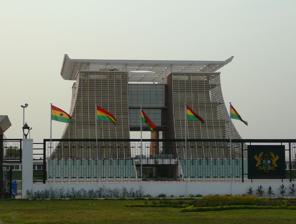
Building: Jubilee House
Country: Ghana
Year built: 2008
Official residence and office to the President of Ghana For other uses, see Flagstaff House (disambiguation) . Jubilee House Jubilee House and Presidential Palace Former names Flagstaff House Alternative names Golden Jubilee House General information Location Accra , Ghana Inaugurated November 2008 Cost $ 35–50 million Owner Government of Ghana Jubilee House is the presidential palace in Accra that serves as a residence and office to the President of Ghana . Jubilee House is built on the site of a building that was constructed and used for administrative purposes by the British Gold Coast Government. The previous seat of government of Ghana was Osu Castle . It was named Golden Jubilee House by President John Agyekum Kuffour in November 2008 to coincide with the 50th year of Ghana's independence.  It has since reverted to Jubilee House. It has previously been known as The Flagstaff House . History The Flagstaff House, as it was previously known, was reconstructed and inaugurated by the government of John Agyekum Kufour with the name Golden Jubilee House in November 2008 when construction was about 70%–80% completed. In January 2009, the incoming government of President John Atta Mills moved the office of the president back to Osu Castle and later changed the sign in front of the building back to its original name claiming that the previous government had not used a Legislative Instrument to effect the change as required by law. The Mills government was in turn criticized that the name Flagstaff House which was given to the building by the British Gold Coast government glorifies Ghana's Gold Coast past. The seat of government was moved back to Flagstaff House in January 2013 by John Dramani Mahama . Construction cost The original budget for the reconstruction of $30m was a grant from the Indian government . However, BBC journalist David Amanor reported the construction may have cost as much as $45–50m. Building of the palace was overseen by an Indian contractor who used Ghanaian sub-contractors. Notable events On 24 February 1966, soldiers stormed Flagstaff house as part of a military coup ousting Ghana's First President Kwame Nkrumah in a coup supported by the CIA . In 2002, thousands of Liberian women led by Leymah Gbowee staged a silent protest outside the previous presidential palace in Accra and demanded a resolution to the country's civil war. Their actions brought about an agreement that achieved peace in Liberia after a 14-year civil war. The story is told in a 2008 documentary film called Pray the Devil Back to Hell On 4 June 2017, President John Dramani Mahama took then President-elect Nana Akufo-Addo on a tour of the Jubilee house. On 26 July 2017,  Mrs. Marie-Louise Coleiro Preca , president of Malta and her spouse, Edgar Preca visited the Jubilee House. On 6 April 2018, Mr. George M. Weah , President of Liberia , visited the Jubilee house. On 22 October 2018, Brigadier (Rtd.) Julius Madaa Bio , president of Sierra Leone visited the Jubilee House. On 2 November 2018, Prince Charles and his wife, Camilla visited the Jubilee House. Re-construction Golden Jubilee House (Flagstaff House) The re-construction of the presidential palace and building by the government of John Agyekum Kufour , who belonged to the ruling New Patriotic Party (NPP), was criticized by the opposition party National Democratic Congress (NDC) during the 2008 elections. The NDC government when sworn into office on 7 January 2009 refused to utilize Flagstaff House, preferring Osu Castle as the seat of government. The house was temporarily used as offices for the Ministry of Foreign Affairs. References